John B. Eckstorm

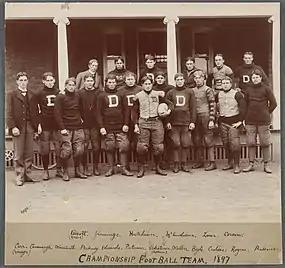
Dartmouth football in 1897 where Eckstorm served as team captain.

Eckstorm grew up in Chicago and attended Lake View High School there, where excelled in athletics, captaining the football team for two years, playing baseball, and setting the Chicago interscholastic record in the broad jump. Eckstorm moved on to Dartmouth College, where he played college football for four seasons, from 1894 to 1897, as a halfback. He was elected as captain of the 1897 Dartmouth football team for his senior by his teammates, succeeding Walter McCornack.